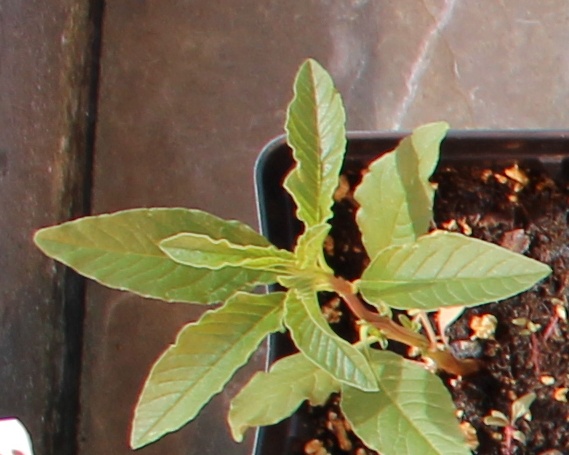
Label: Waterhemp